Maria: or, The Wrongs of Woman

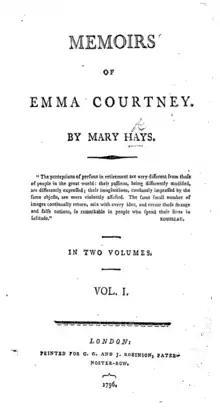
Title page from the first edition of Mary Hays's "Memoirs of Emma Courtney" (1796)

"The Wrongs of Woman" usually uses third-person narration, although large sections of Maria's and Jemima's tales are in first-person narrative. The narrator often relates Maria's feelings to the reader through the new technique of free indirect discourse, which blurs the line between the third-person narrator and the first-person dialogue of a text. Wollstonecraft juxtaposes the events of the novel with both Maria's own retelling of them and her innermost feelings. The first-person stories allow Maria and Jemima to address each other as equals: their stories of suffering, while still allowing each character to retain an individualized sense of self, are a levelling and bonding force between the two.